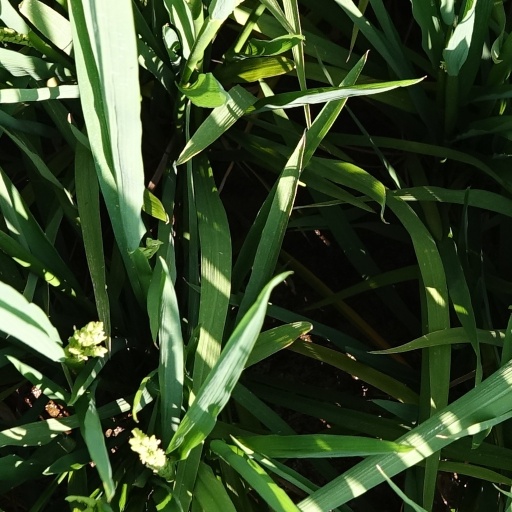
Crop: rice